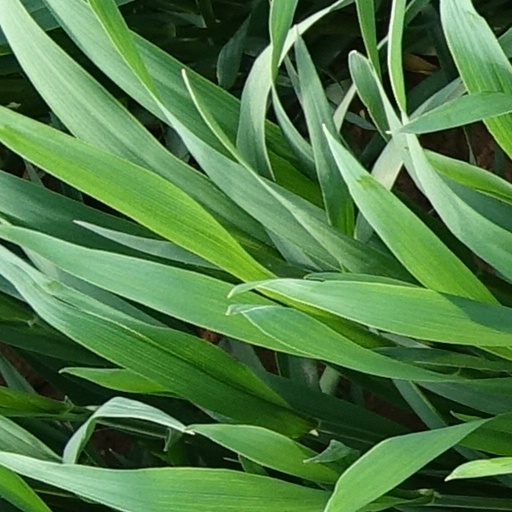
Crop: wheat